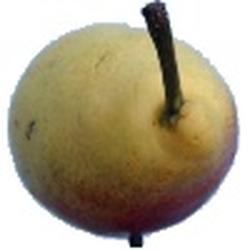
Label: Pear